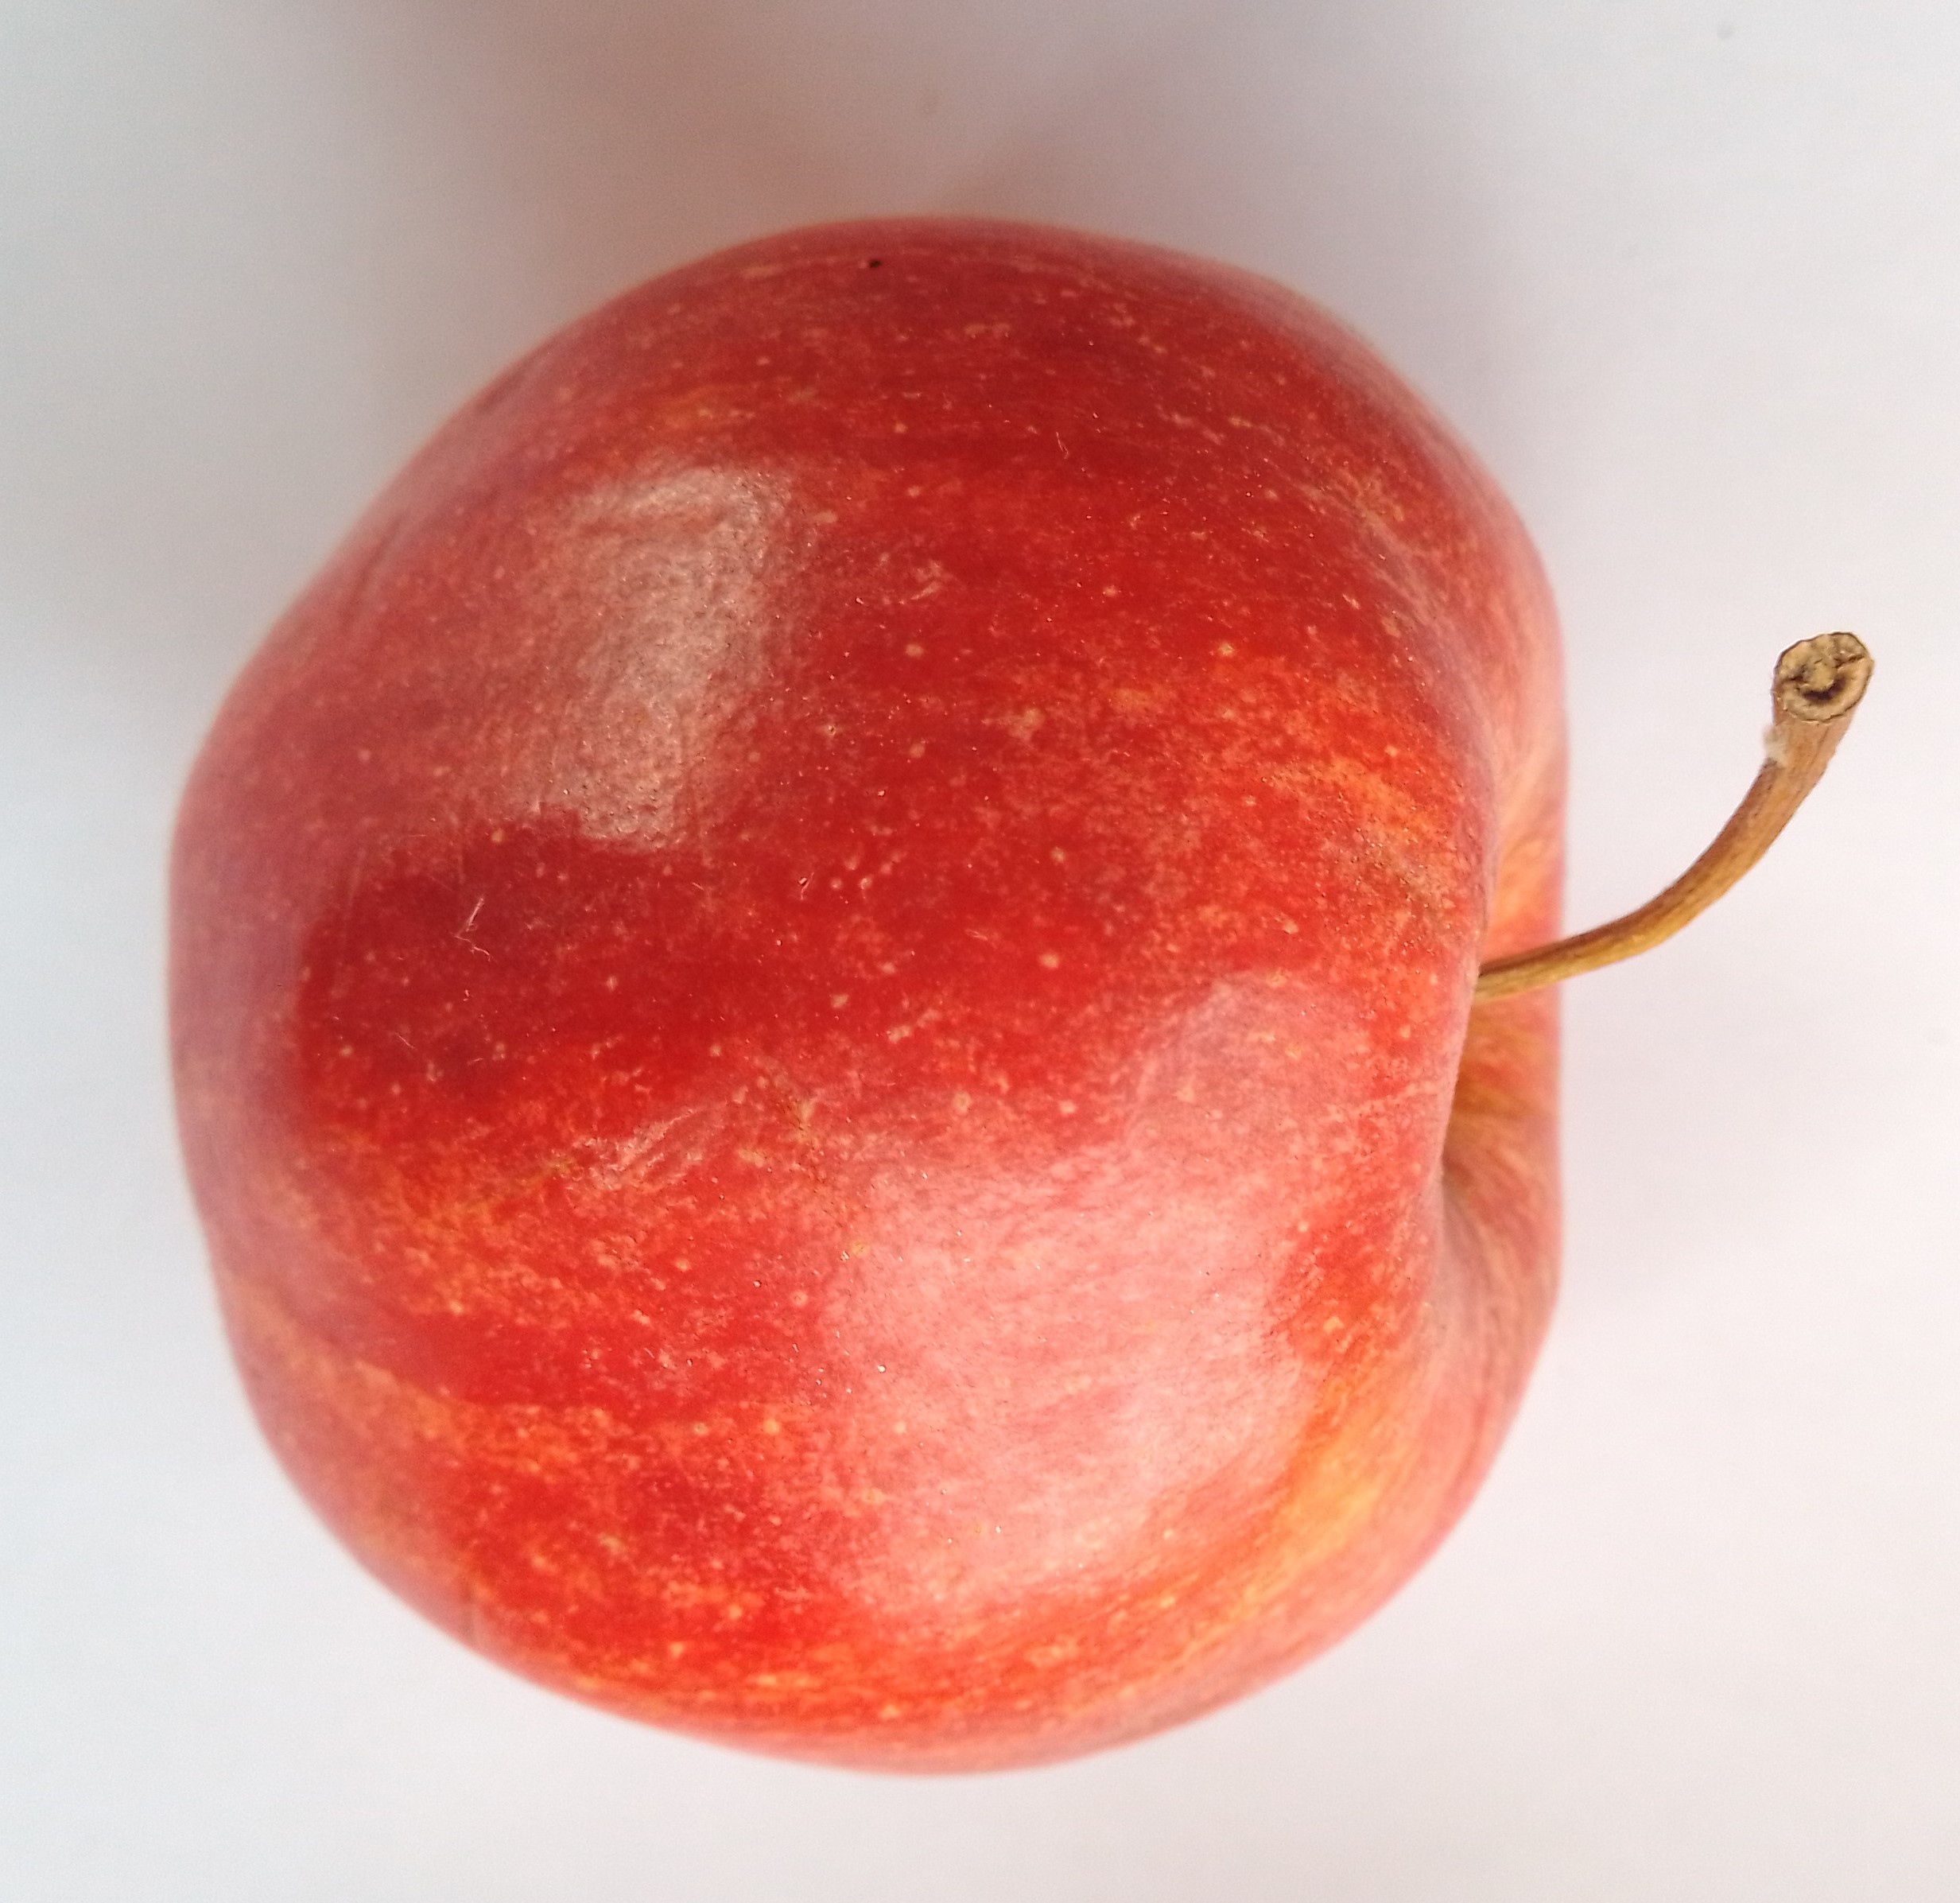
Fruit: apple
Condition: fresh